Cable House

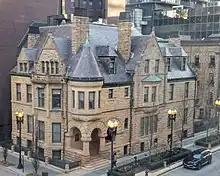
Cable House

The Cable House is a Richardsonian Romanesque-style house near Michigan Avenue at 25 E. Erie St. in Chicago, Illinois, United States. The house was built in 1886 by Cobb and Frost for socialite Ransom R. Cable. It was designated a Chicago Landmark on October 2, 1991.